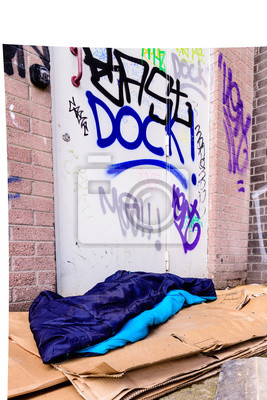
Label: cardboard